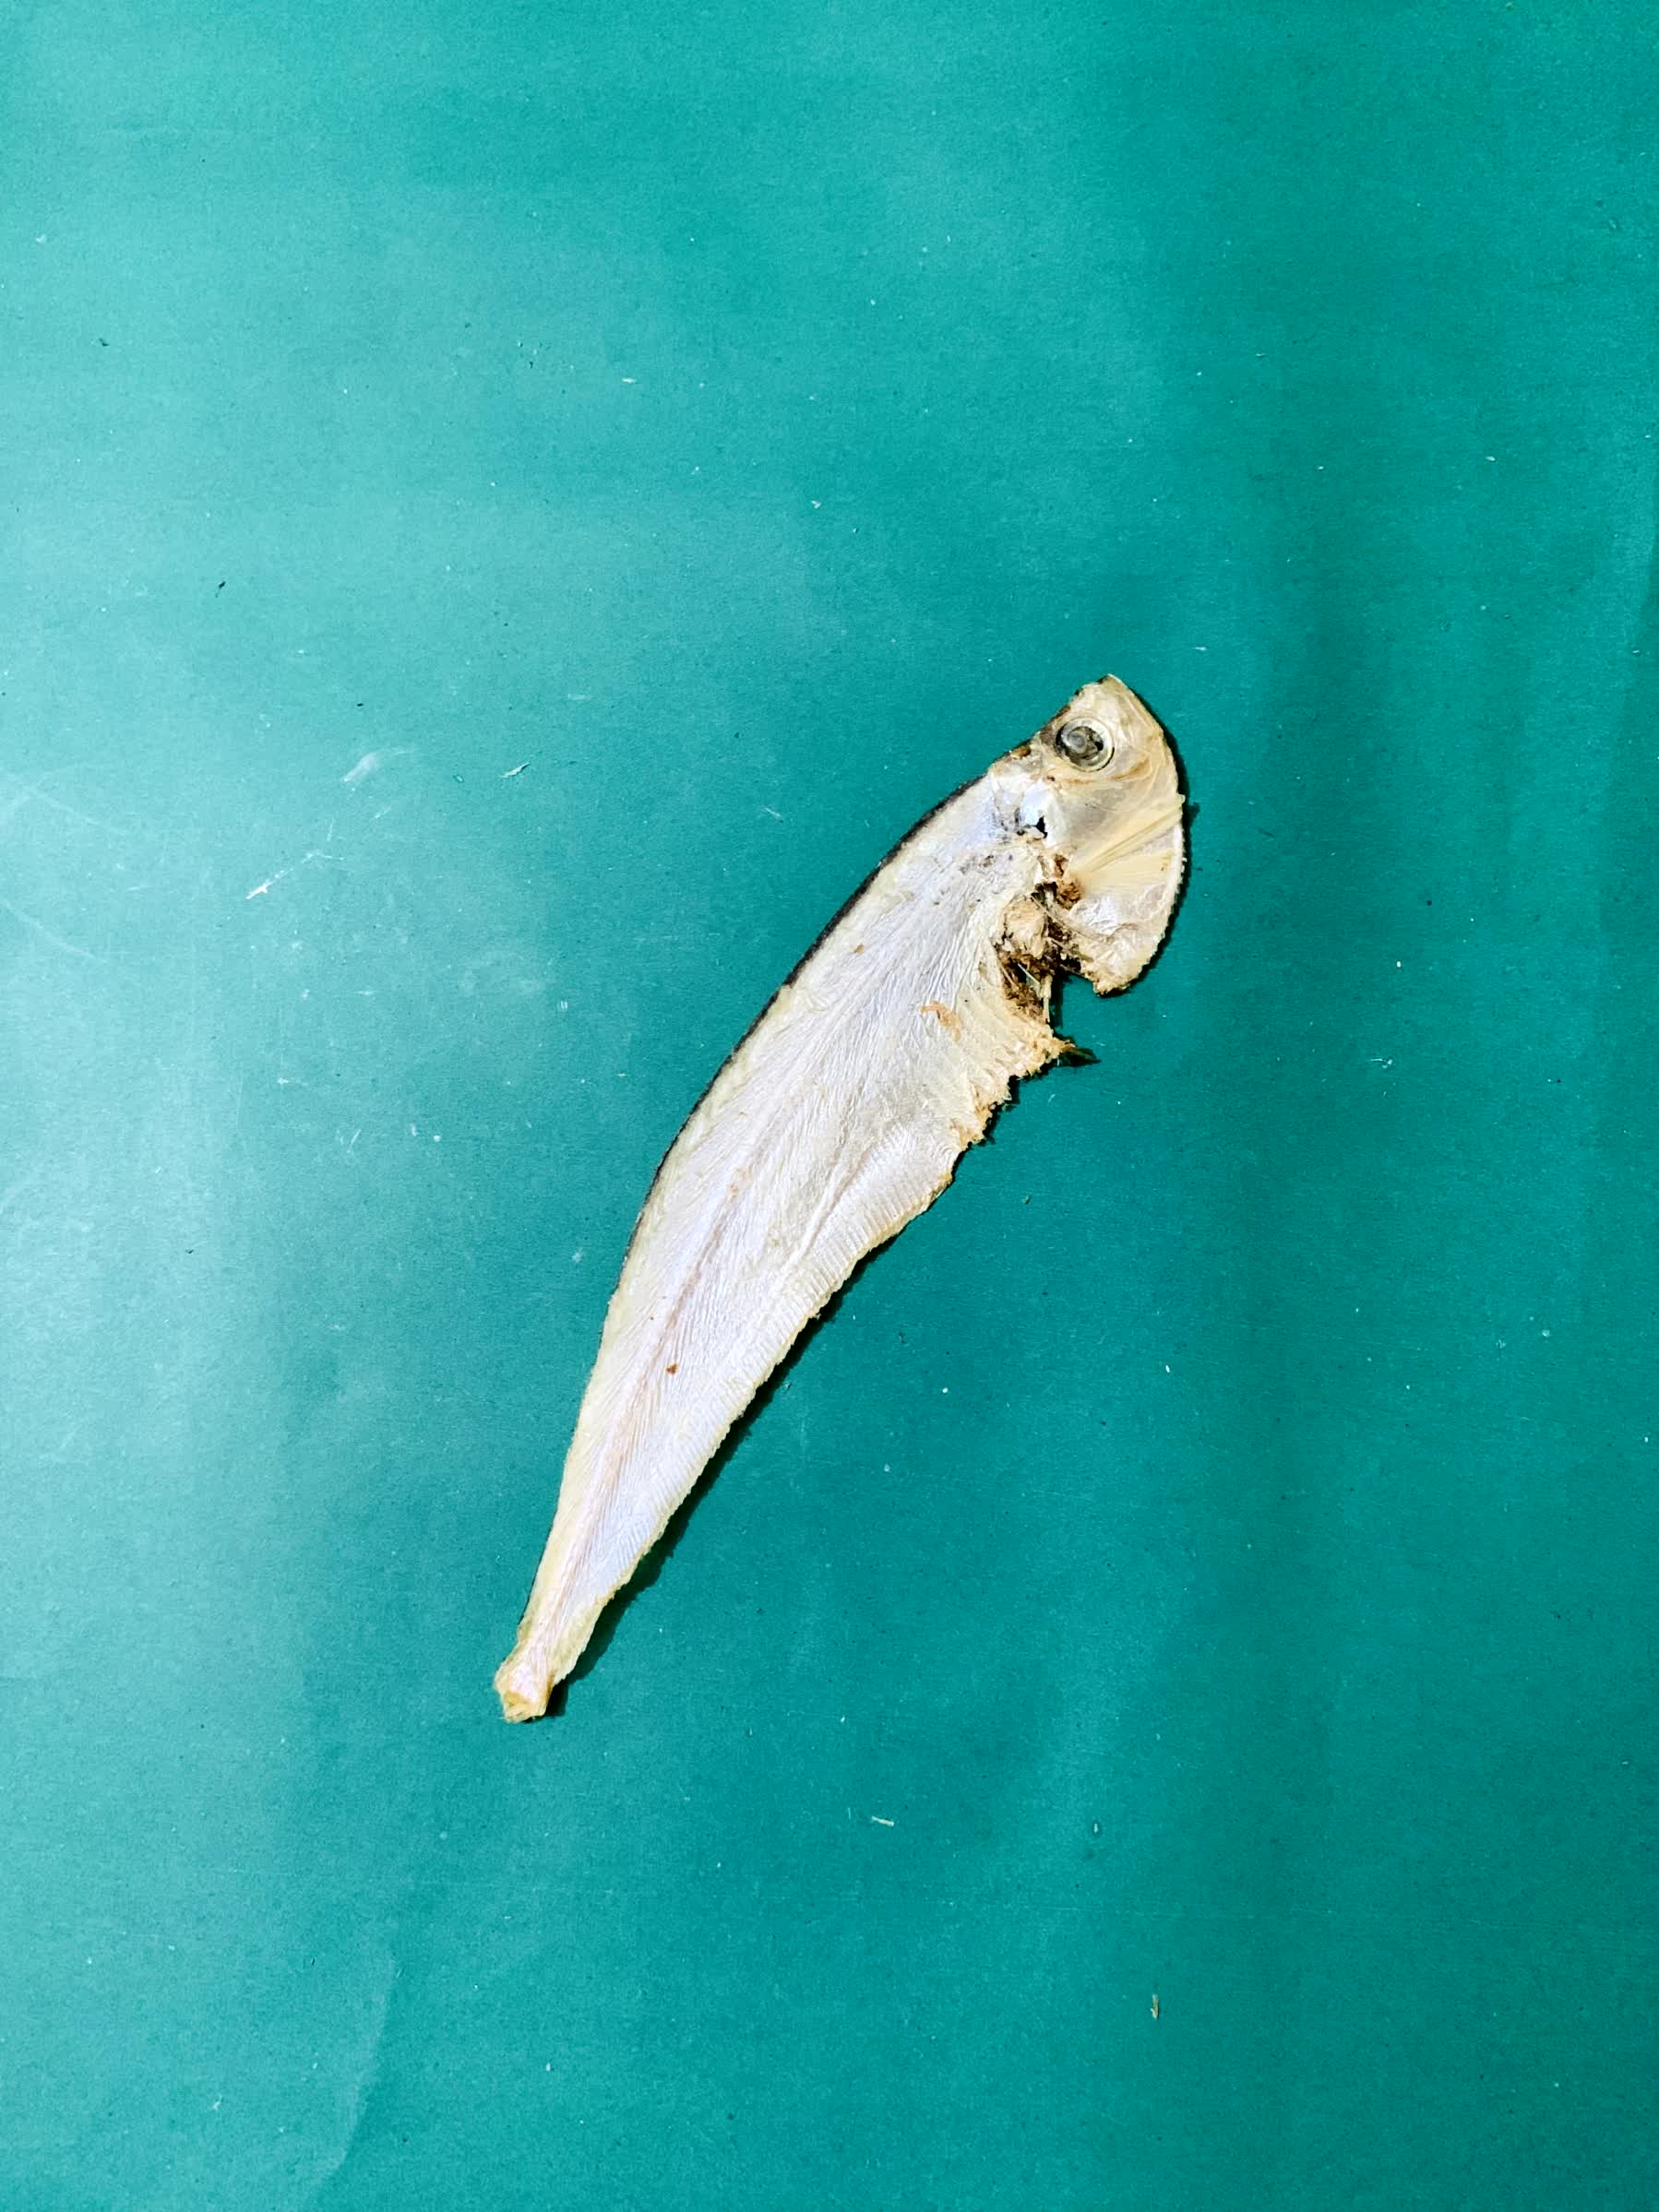
Species: Shukna Feuwa